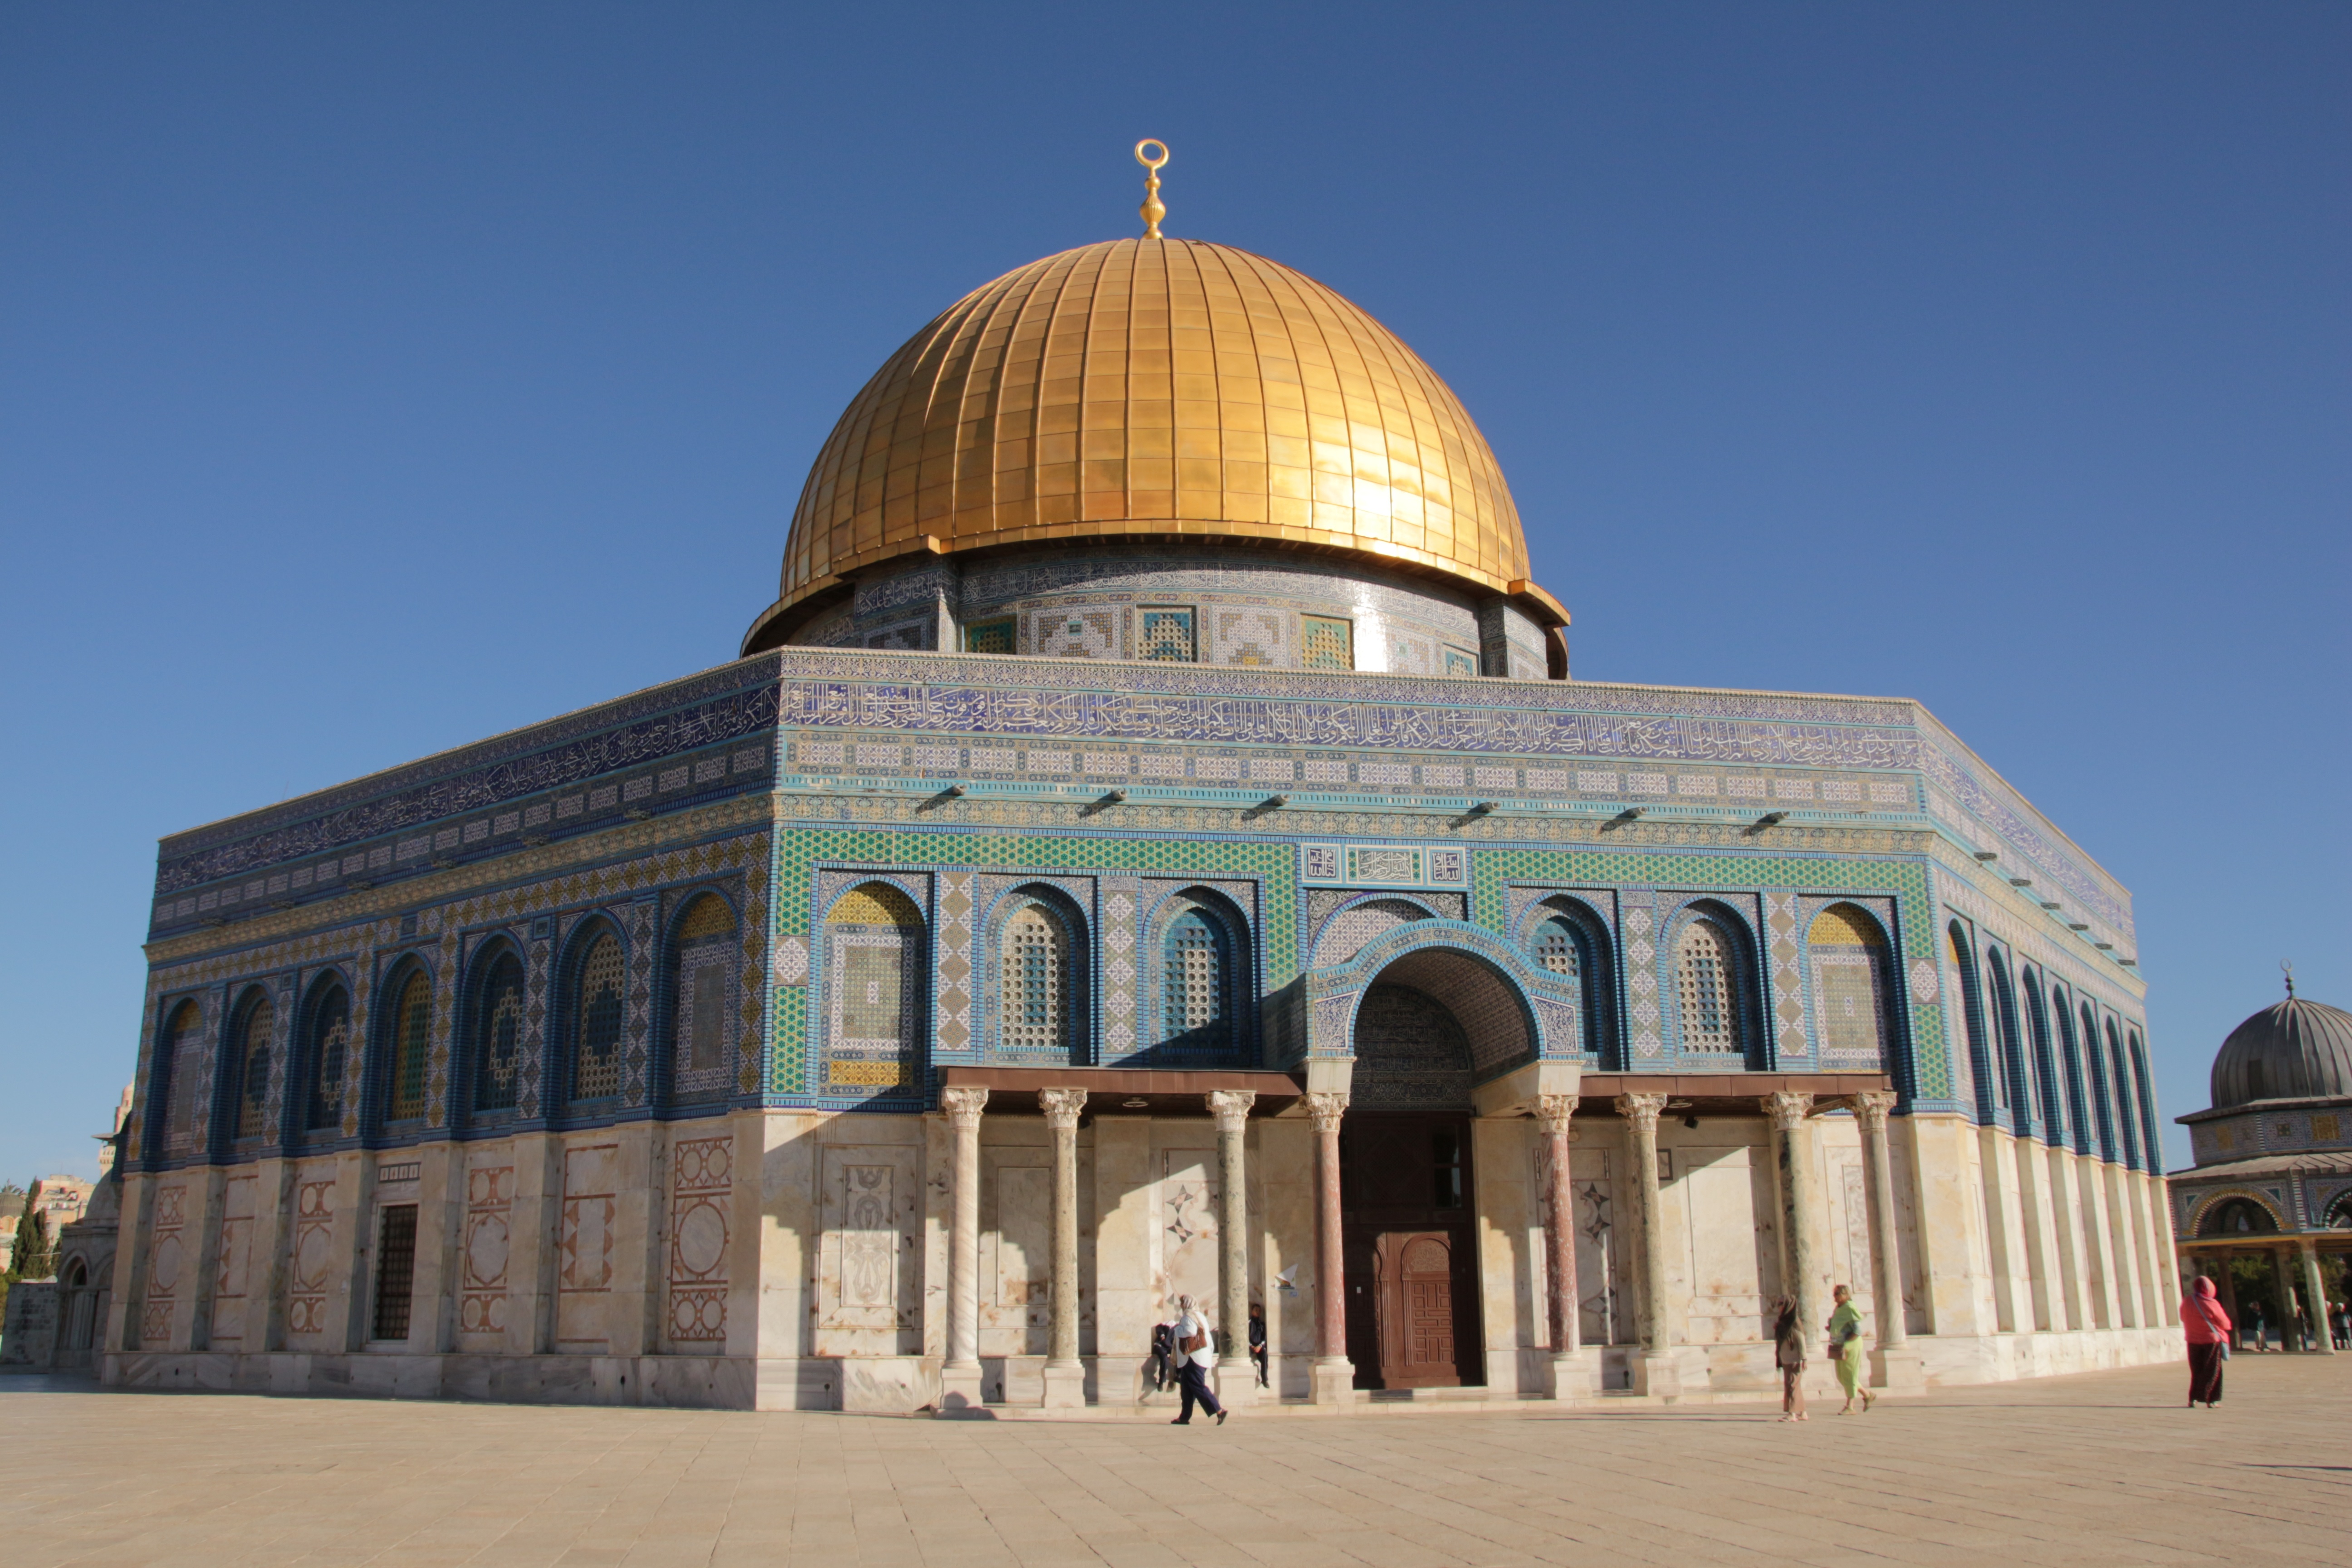
architecture, building, religion, landmark, place of worship, theatre, temple, sanctuary, mosque, prayer, synagogue, islam, mohammed, tourist attraction, dome, mosaics, jerusalem, israel, mausoleum, arabic, muslim, islamic, dome of the rock, allah, sacred architecture, temple mount, historic site, byzantine architecture, religious conflict